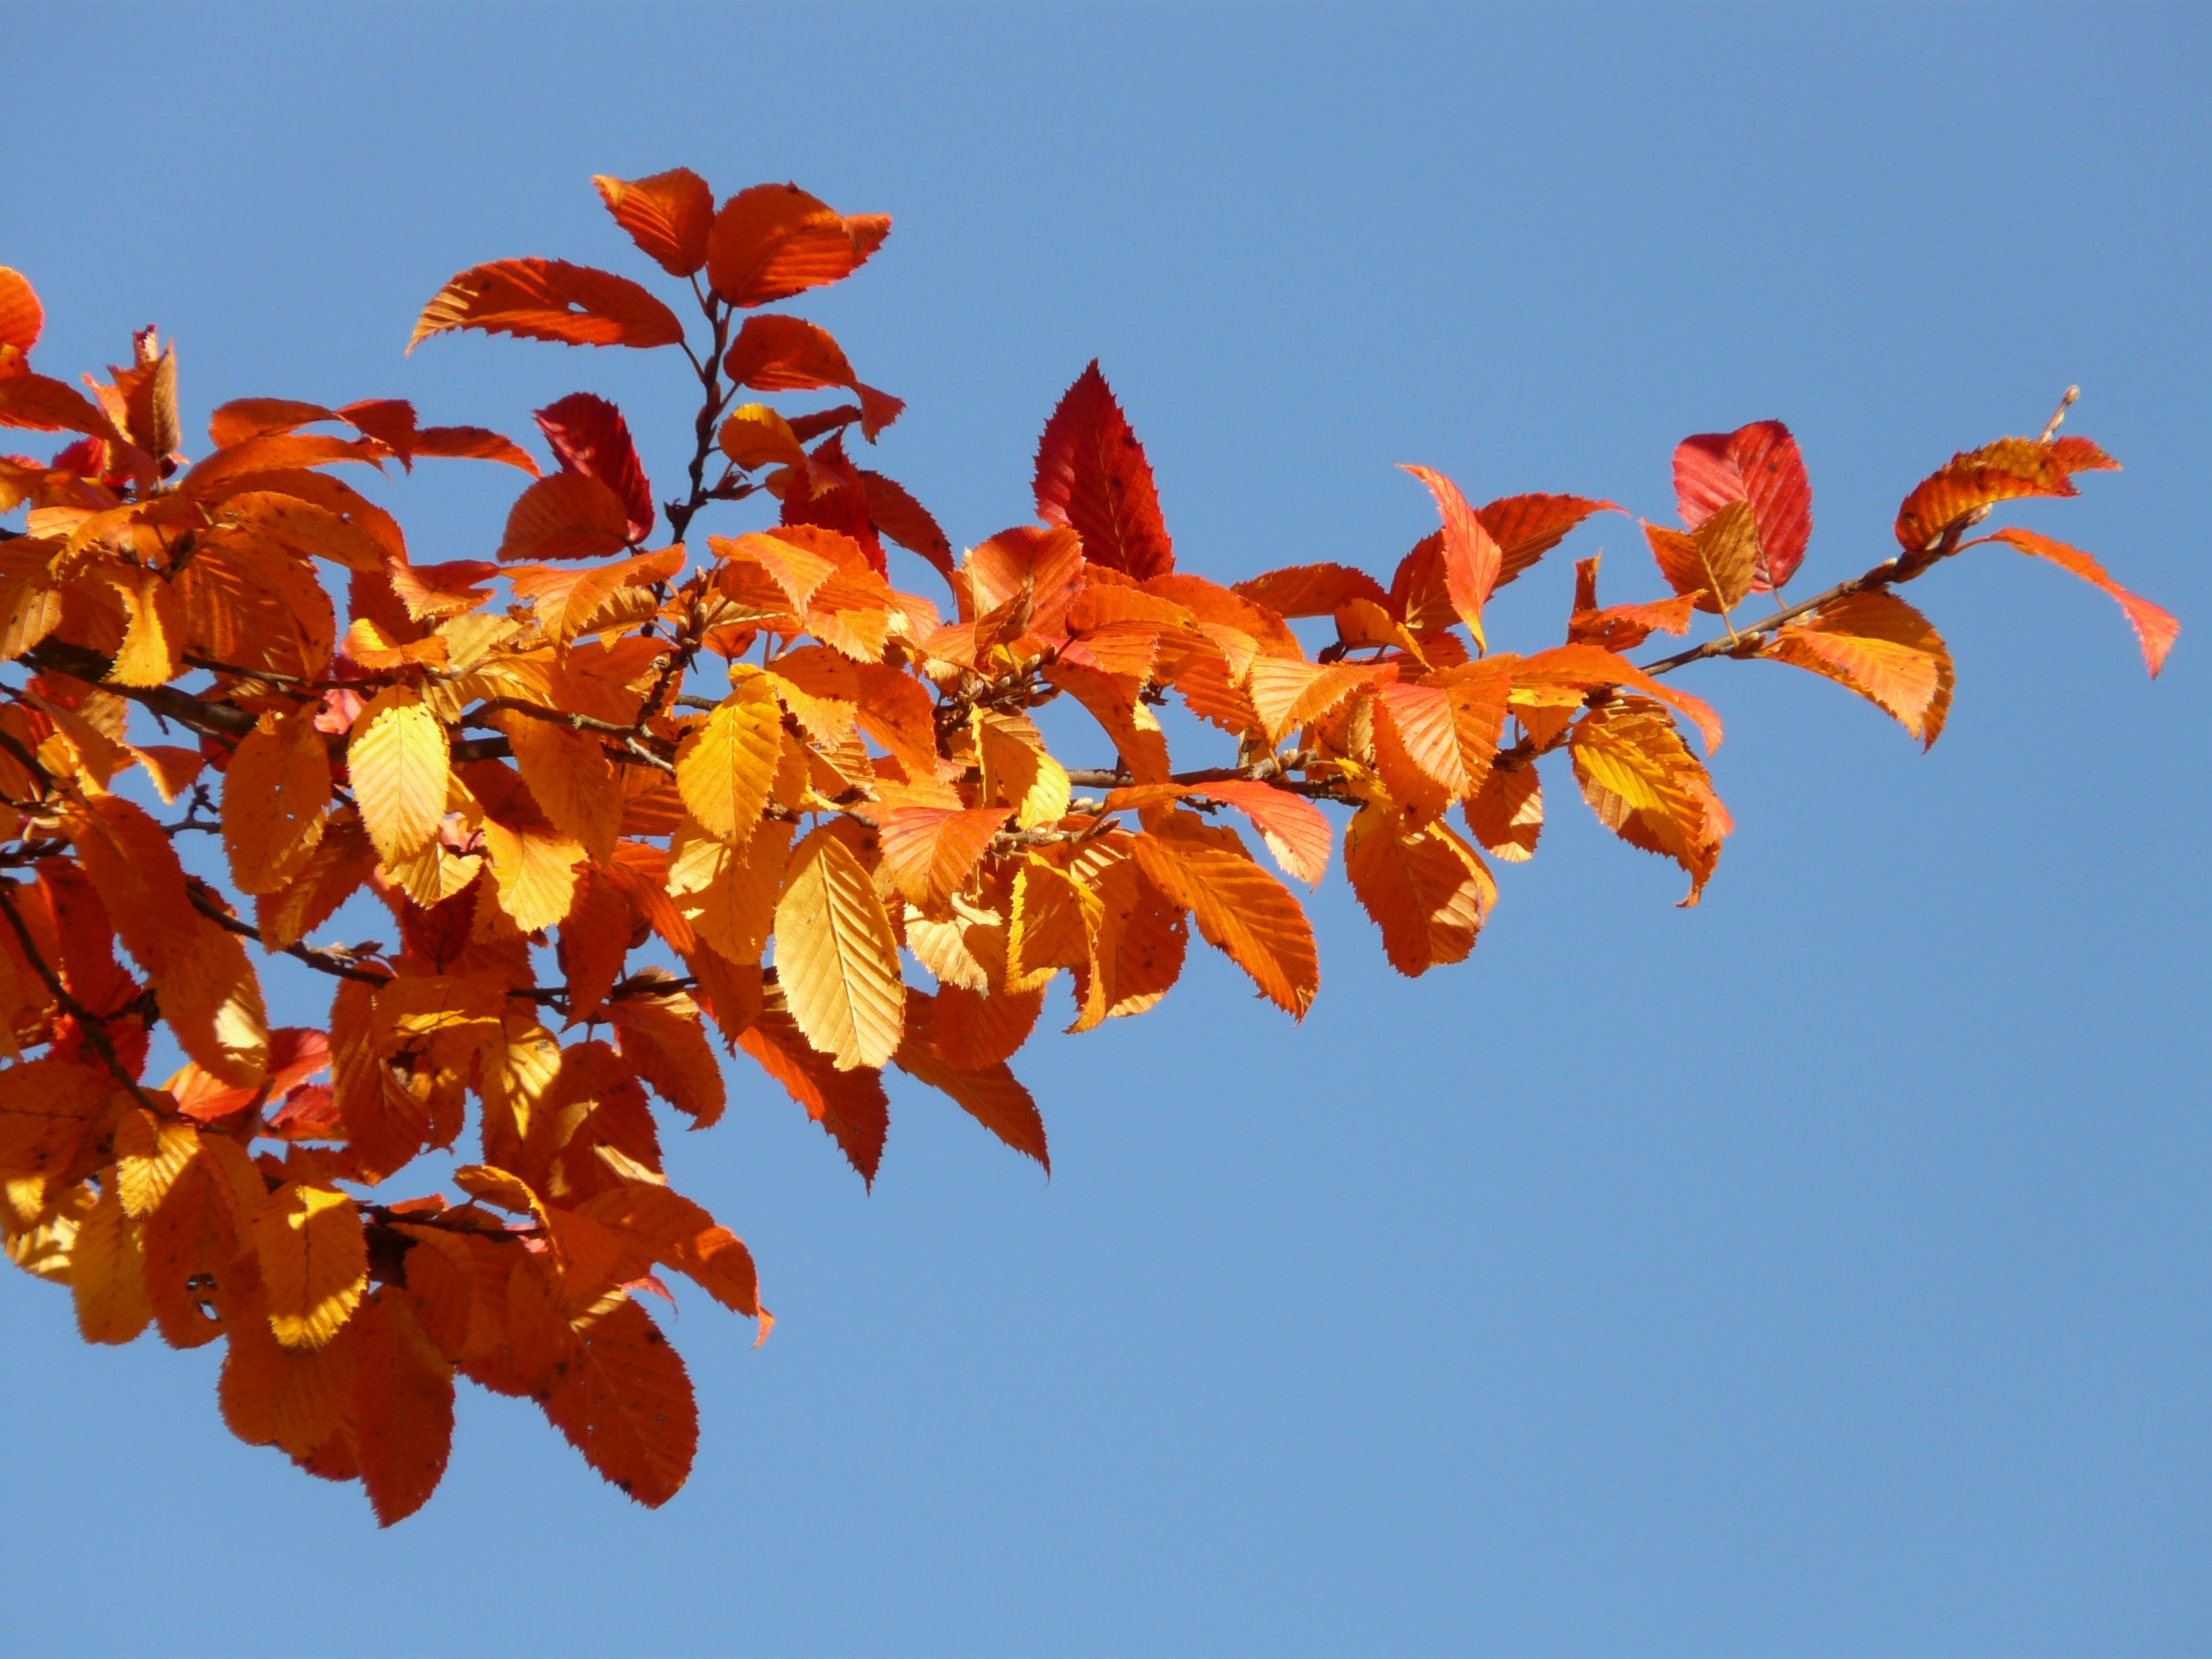
tree, forest, branch, blossom, plant, sky, sunlight, leaf, flower, petal, red, autumn, botany, colorful, flora, season, leaves, shrub, fall foliage, autumn forest, macro photography, flowering plant, plant stem, woody plant, land plant